Chris Turner (American football)

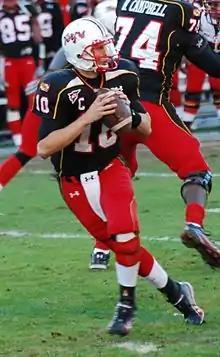
Turner in the pocket against Boston College

Fifth-year senior Turner entered the 2009 season as the uncontested starter at quarterback for the first time in his career. He was backed-up by sophomore Jamarr Robinson and true freshmen C. J. Brown and Danny O'Brien. Turner's seniority was called critical for the performance of the team's relatively youthful offensive line. Head coach Friedgen said, "If I had to choose between a veteran offensive line and an inexperienced quarterback, or an inexperienced line with a veteran quarterback, I think I'd go with the veteran quarterback." Upon the conclusion of preseason camp, the coaching staff praised his progress, particularly his game-planning, for which he had been criticized in the past. Turner said, "Mentally, I am way further ahead than where I was last year." Physically, he dropped 16 pounds by adding muscle and losing body fat, and weighed 220 pounds before the start of the season. Offensive coordinator Franklin said, "You look at him, he was kind of mushy last year. You look at him now and he's muscular and shaped. He looks more athletic."